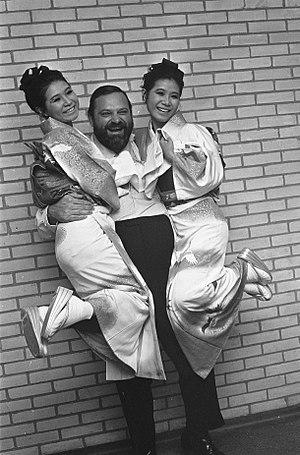
Les événements en Louisiane, d'abord en Louisiane puis dans l'actuel État des États-Unis, par décennies et par années.
Alois Maxwell Hirt, plus connu sous le nom d'Al Hirt, était un trompettiste et chef d'orchestre américain né le 7 novembre 1922 à La Nouvelle-Orléans et mort le 27 avril 1999 dans la même ville. Il est connu pour son interprétation du thème de la série Le Frelon vert, un morceau également utilisé dans le film Kill Bill.